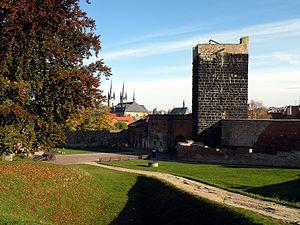
Egra ou Cheb est une ville dans la région de Karlovy Vary, en Tchéquie, le chef-lieu du district de Cheb. Sa population s'élevait à 31 977 habitants en 2020.